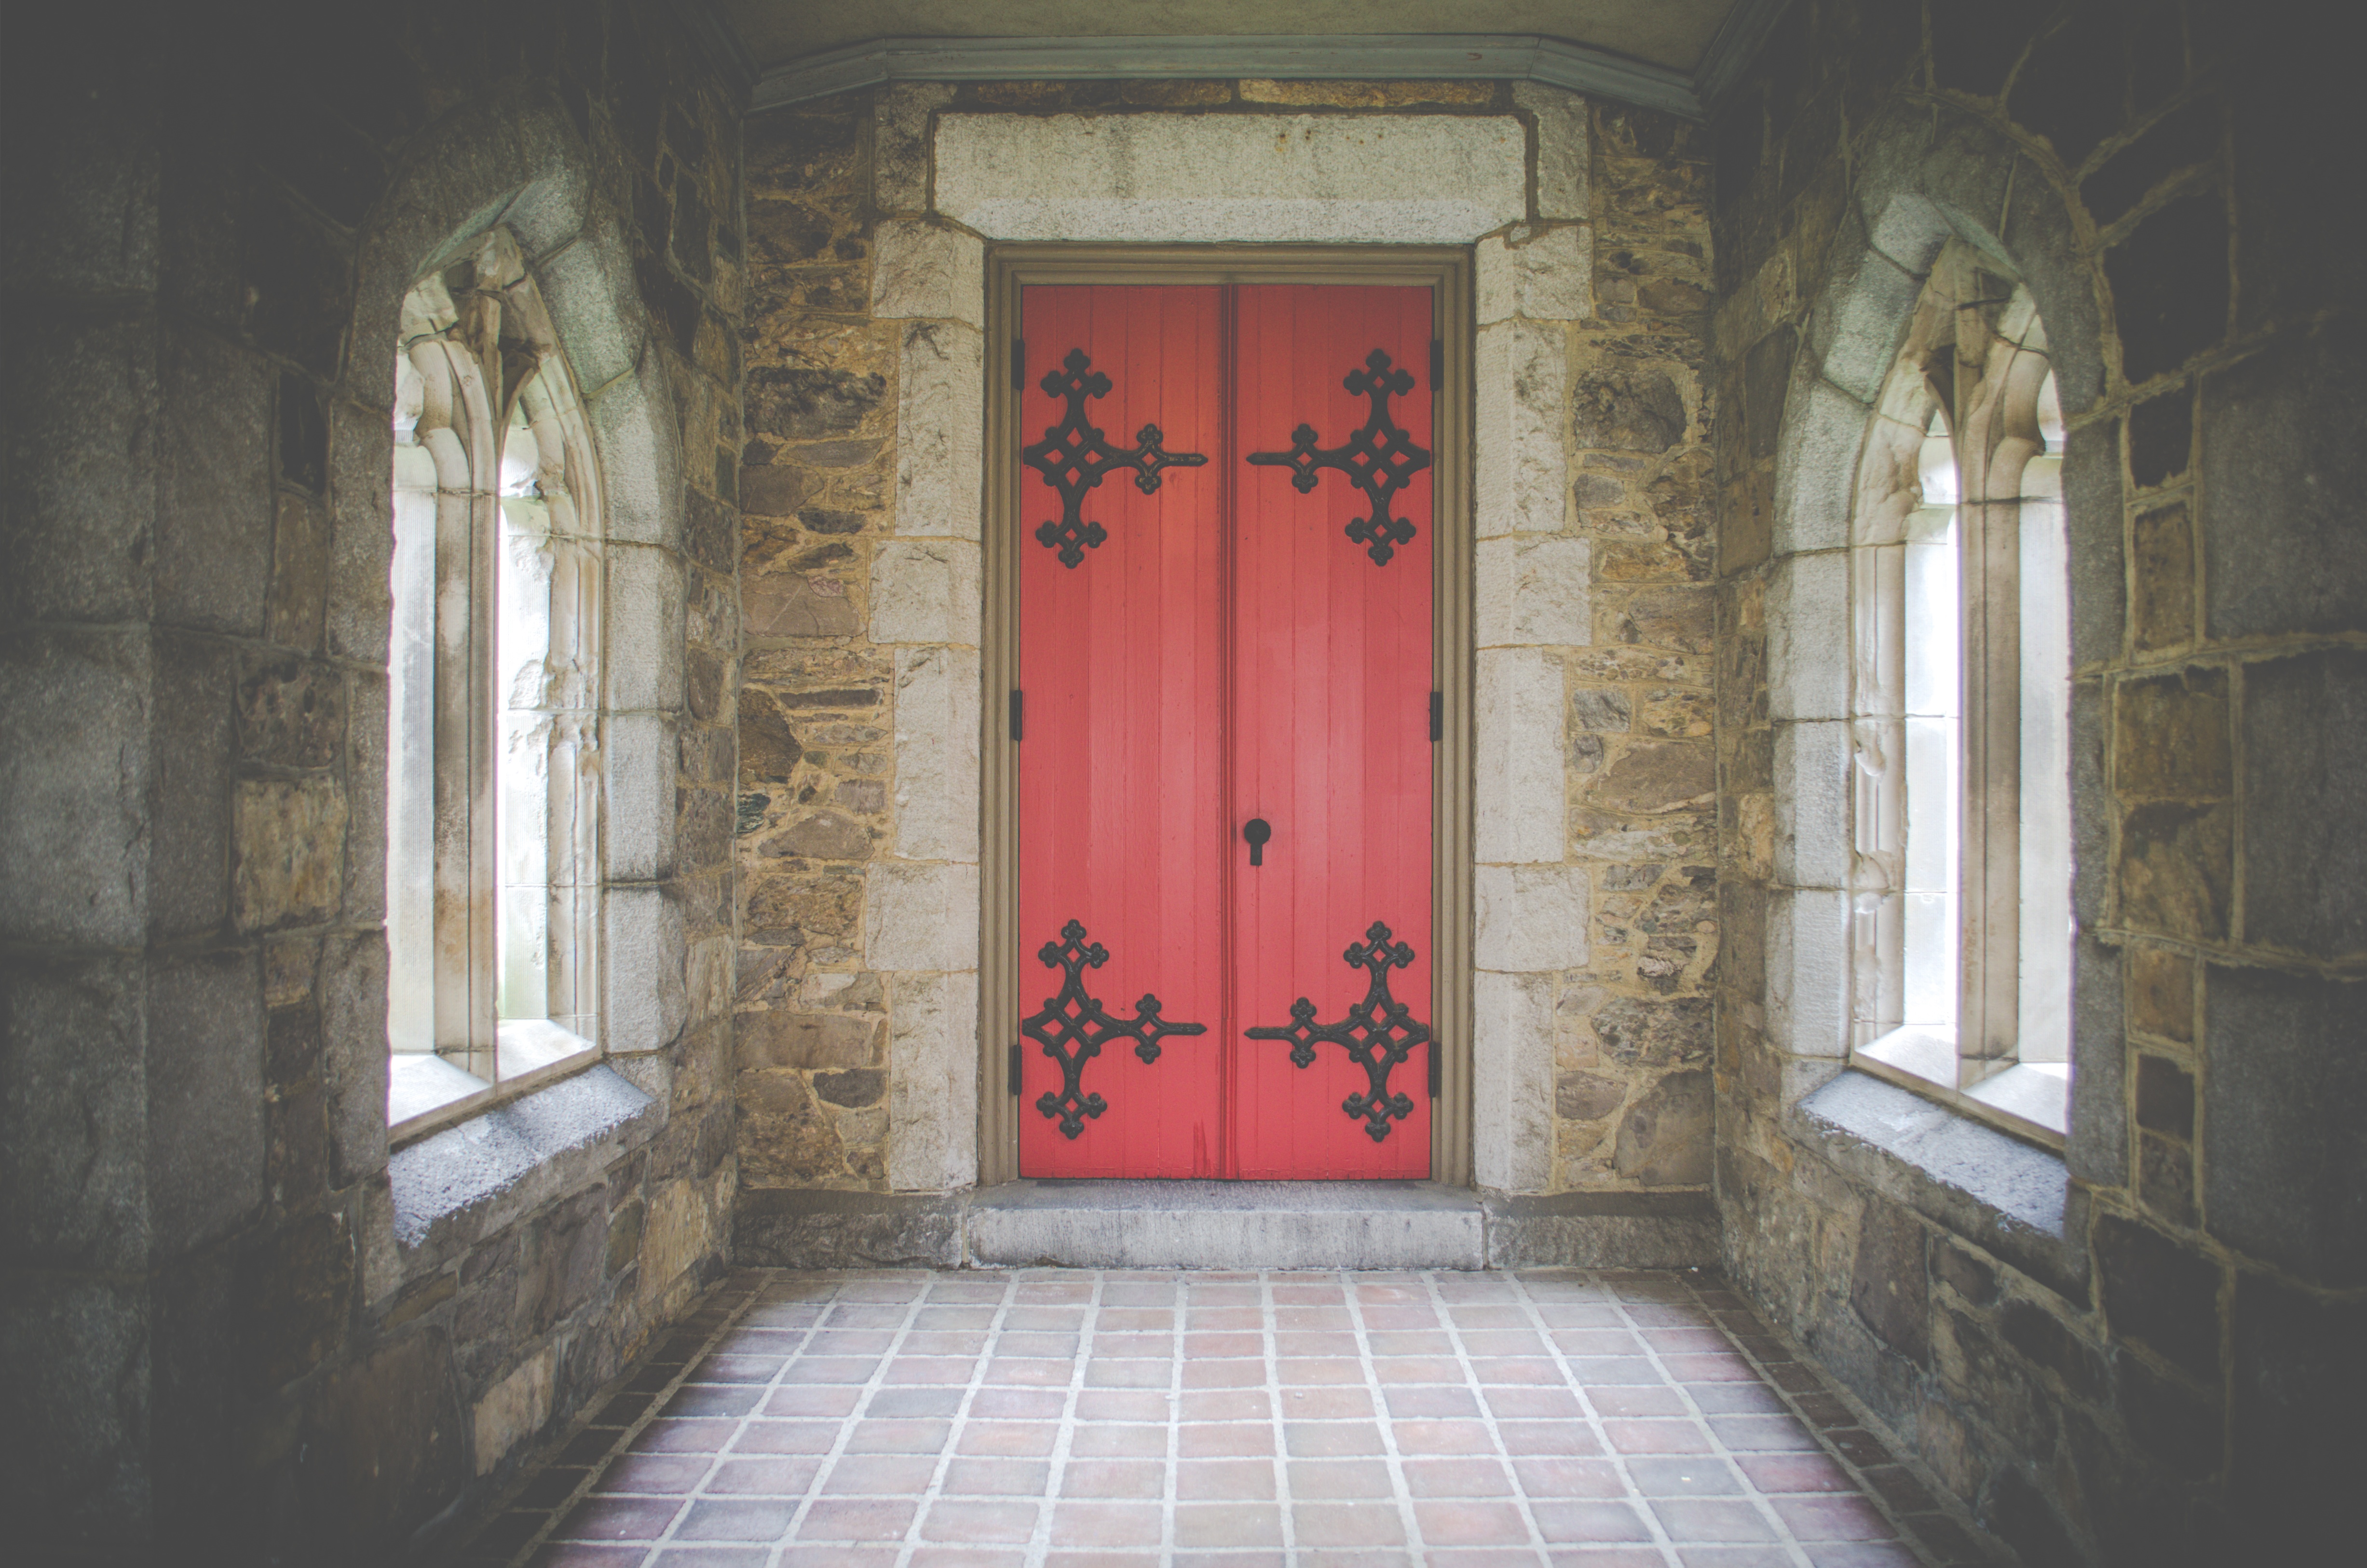
architecture, house, window, building, alley, stone, hall, color, church, chapel, door, interior design, hallway